Dagobert I

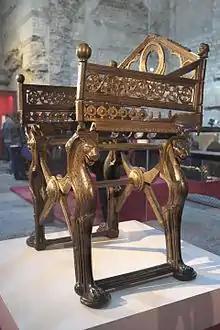

Upon the death of his father in 629, Dagobert inherited the Neustrian and Burgundian kingdoms. His half-brother Charibert, son of Sichilde, claimed Neustria but Dagobert opposed him. Brodulf, brother of Sichilde, petitioned Dagobert on behalf of his young nephew, but Dagobert assassinated him and became sole king of the Franks. He later gave the Aquitaine to Charibert as a "consolation prize." In 629, Dagobert concluded a treaty with the Byzantine emperor Heraclius, which entailed enforcing the compulsory baptism of Jews throughout his kingdom. Besides signing this treaty, Dagobert also took steps to secure trade across his empire by protecting important markets along the mouth of the Rhine at Duurstede and Utrecht, which in part explains his later determination to defend the Austrasian Franks from the Avar menace.